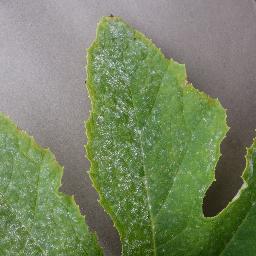
Label: Squash___Powdery_mildew